Empathic accuracy

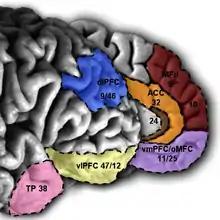
Medial and lateral view of the PFC

Neuroscience research solidified the shared roles of simulation theory and theory theory in empathic accuracy.